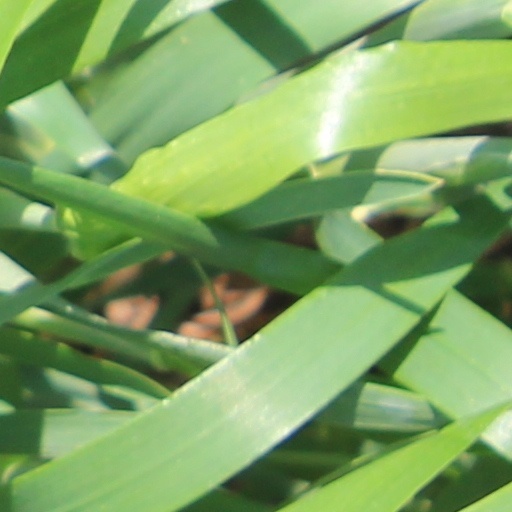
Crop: wheat